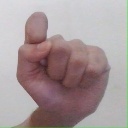
अक्षर: घ